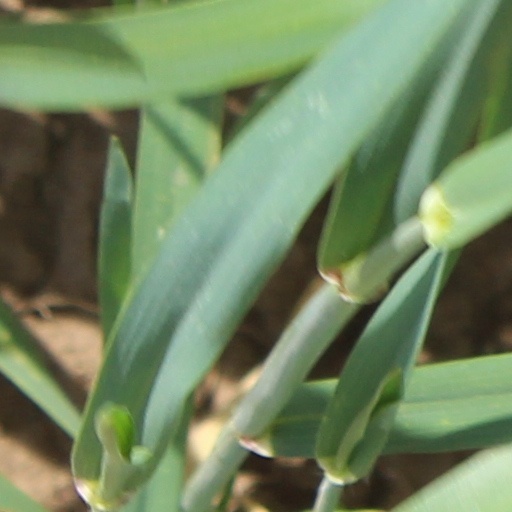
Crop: wheat